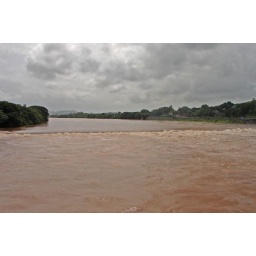
The Bund (or Dam) just barely visible as the water breaks over it. Photograph taken from the bridge